Describe the emotion expressed in this image:  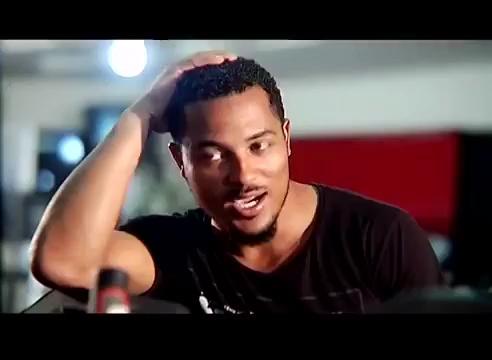
This person displays Suffering, valence and arousal with low intensity.